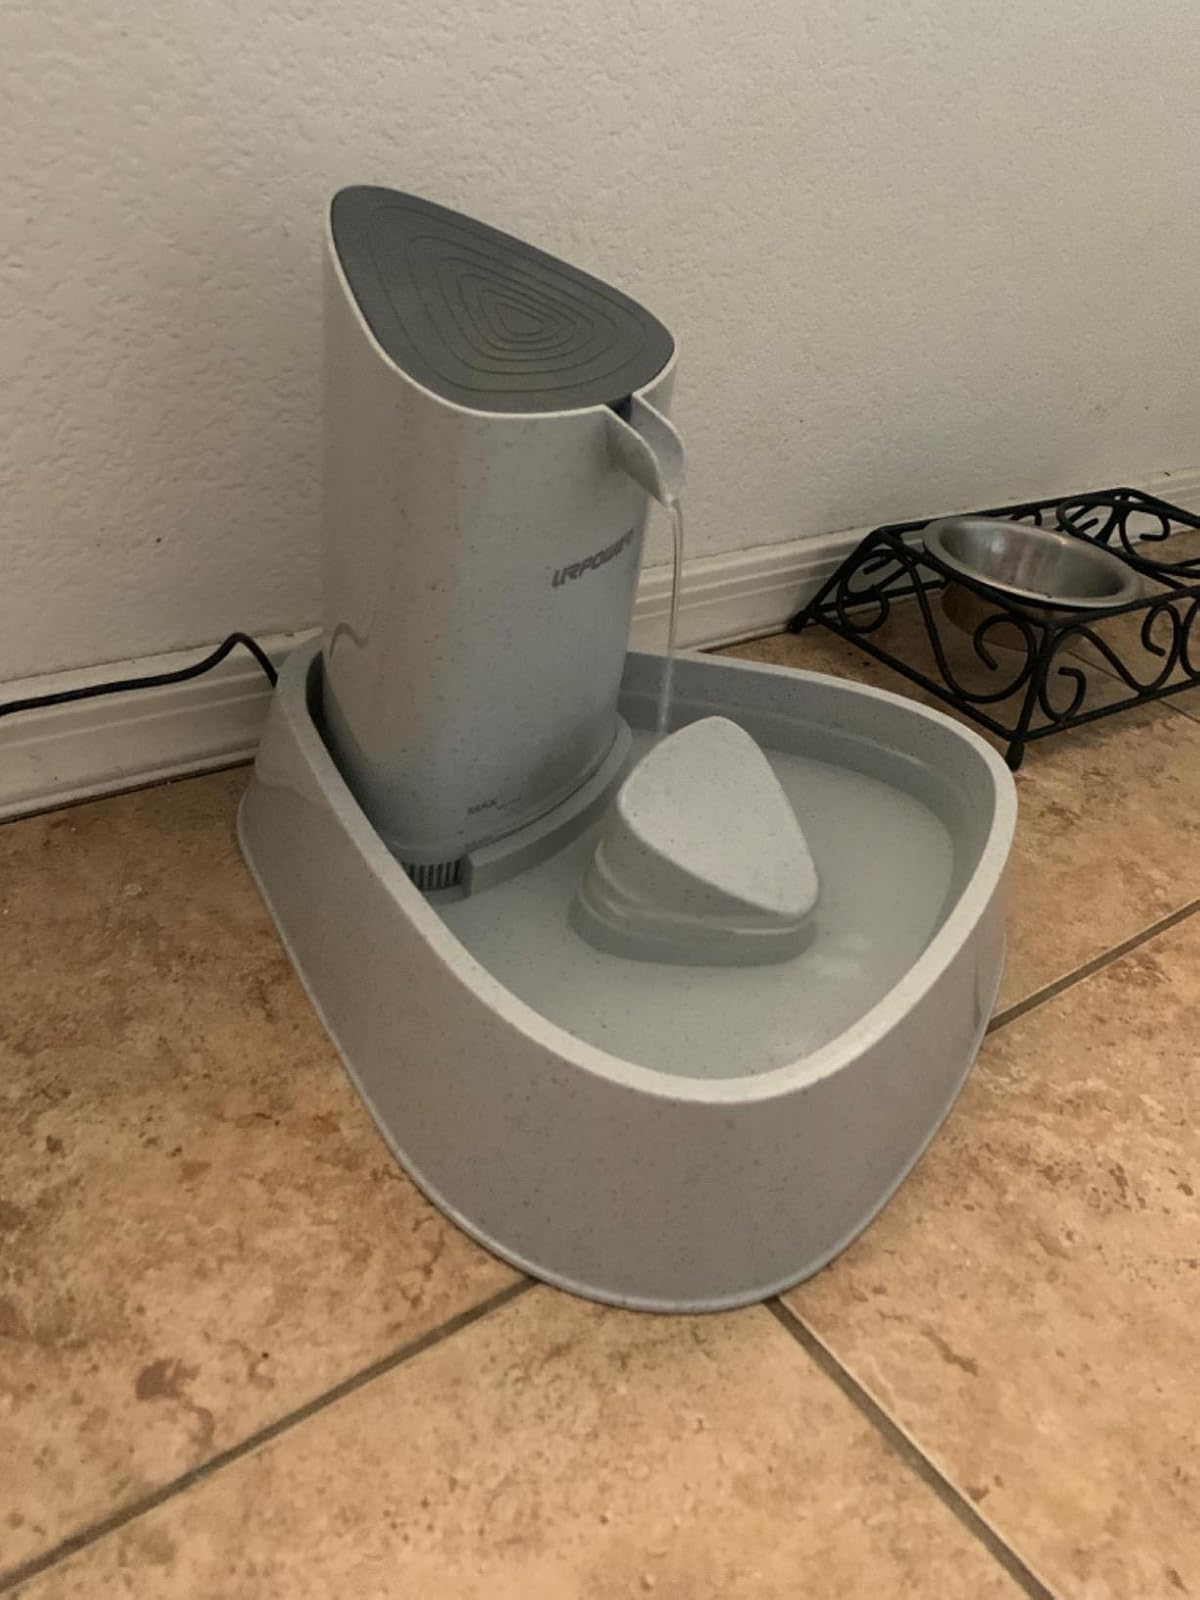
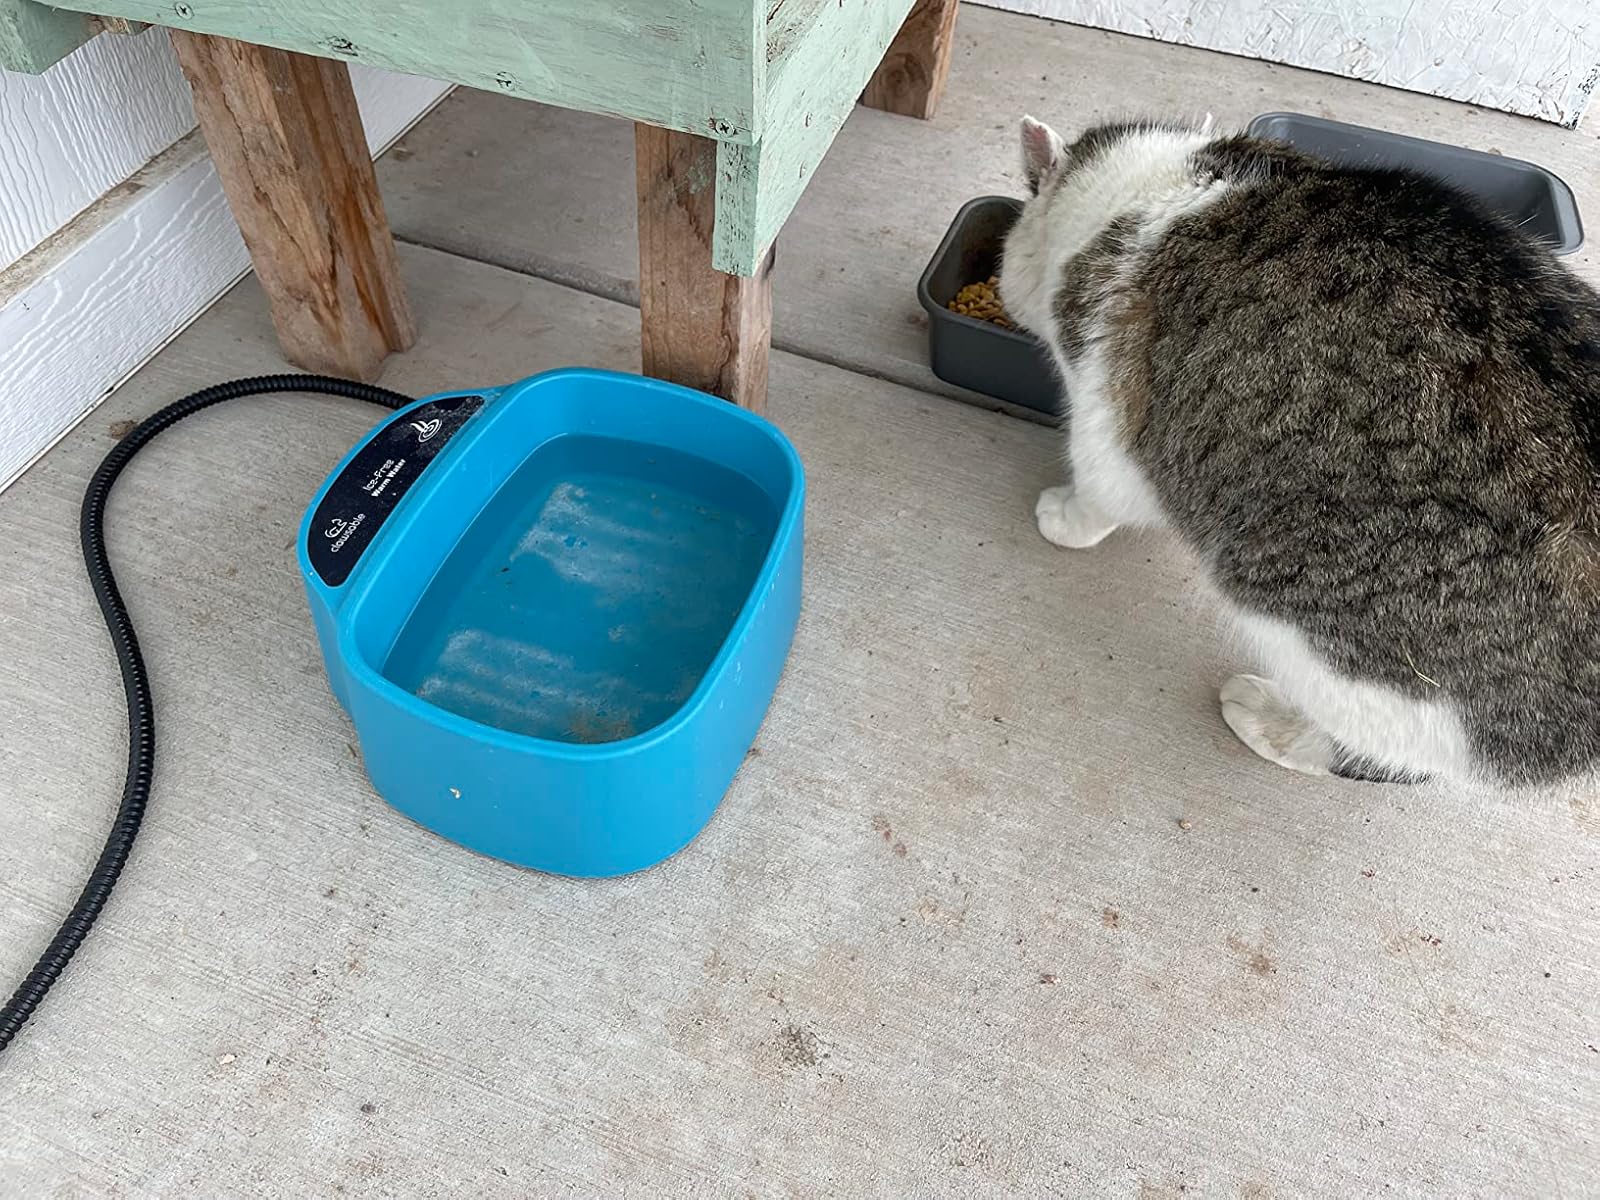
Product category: items_bowl
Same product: no